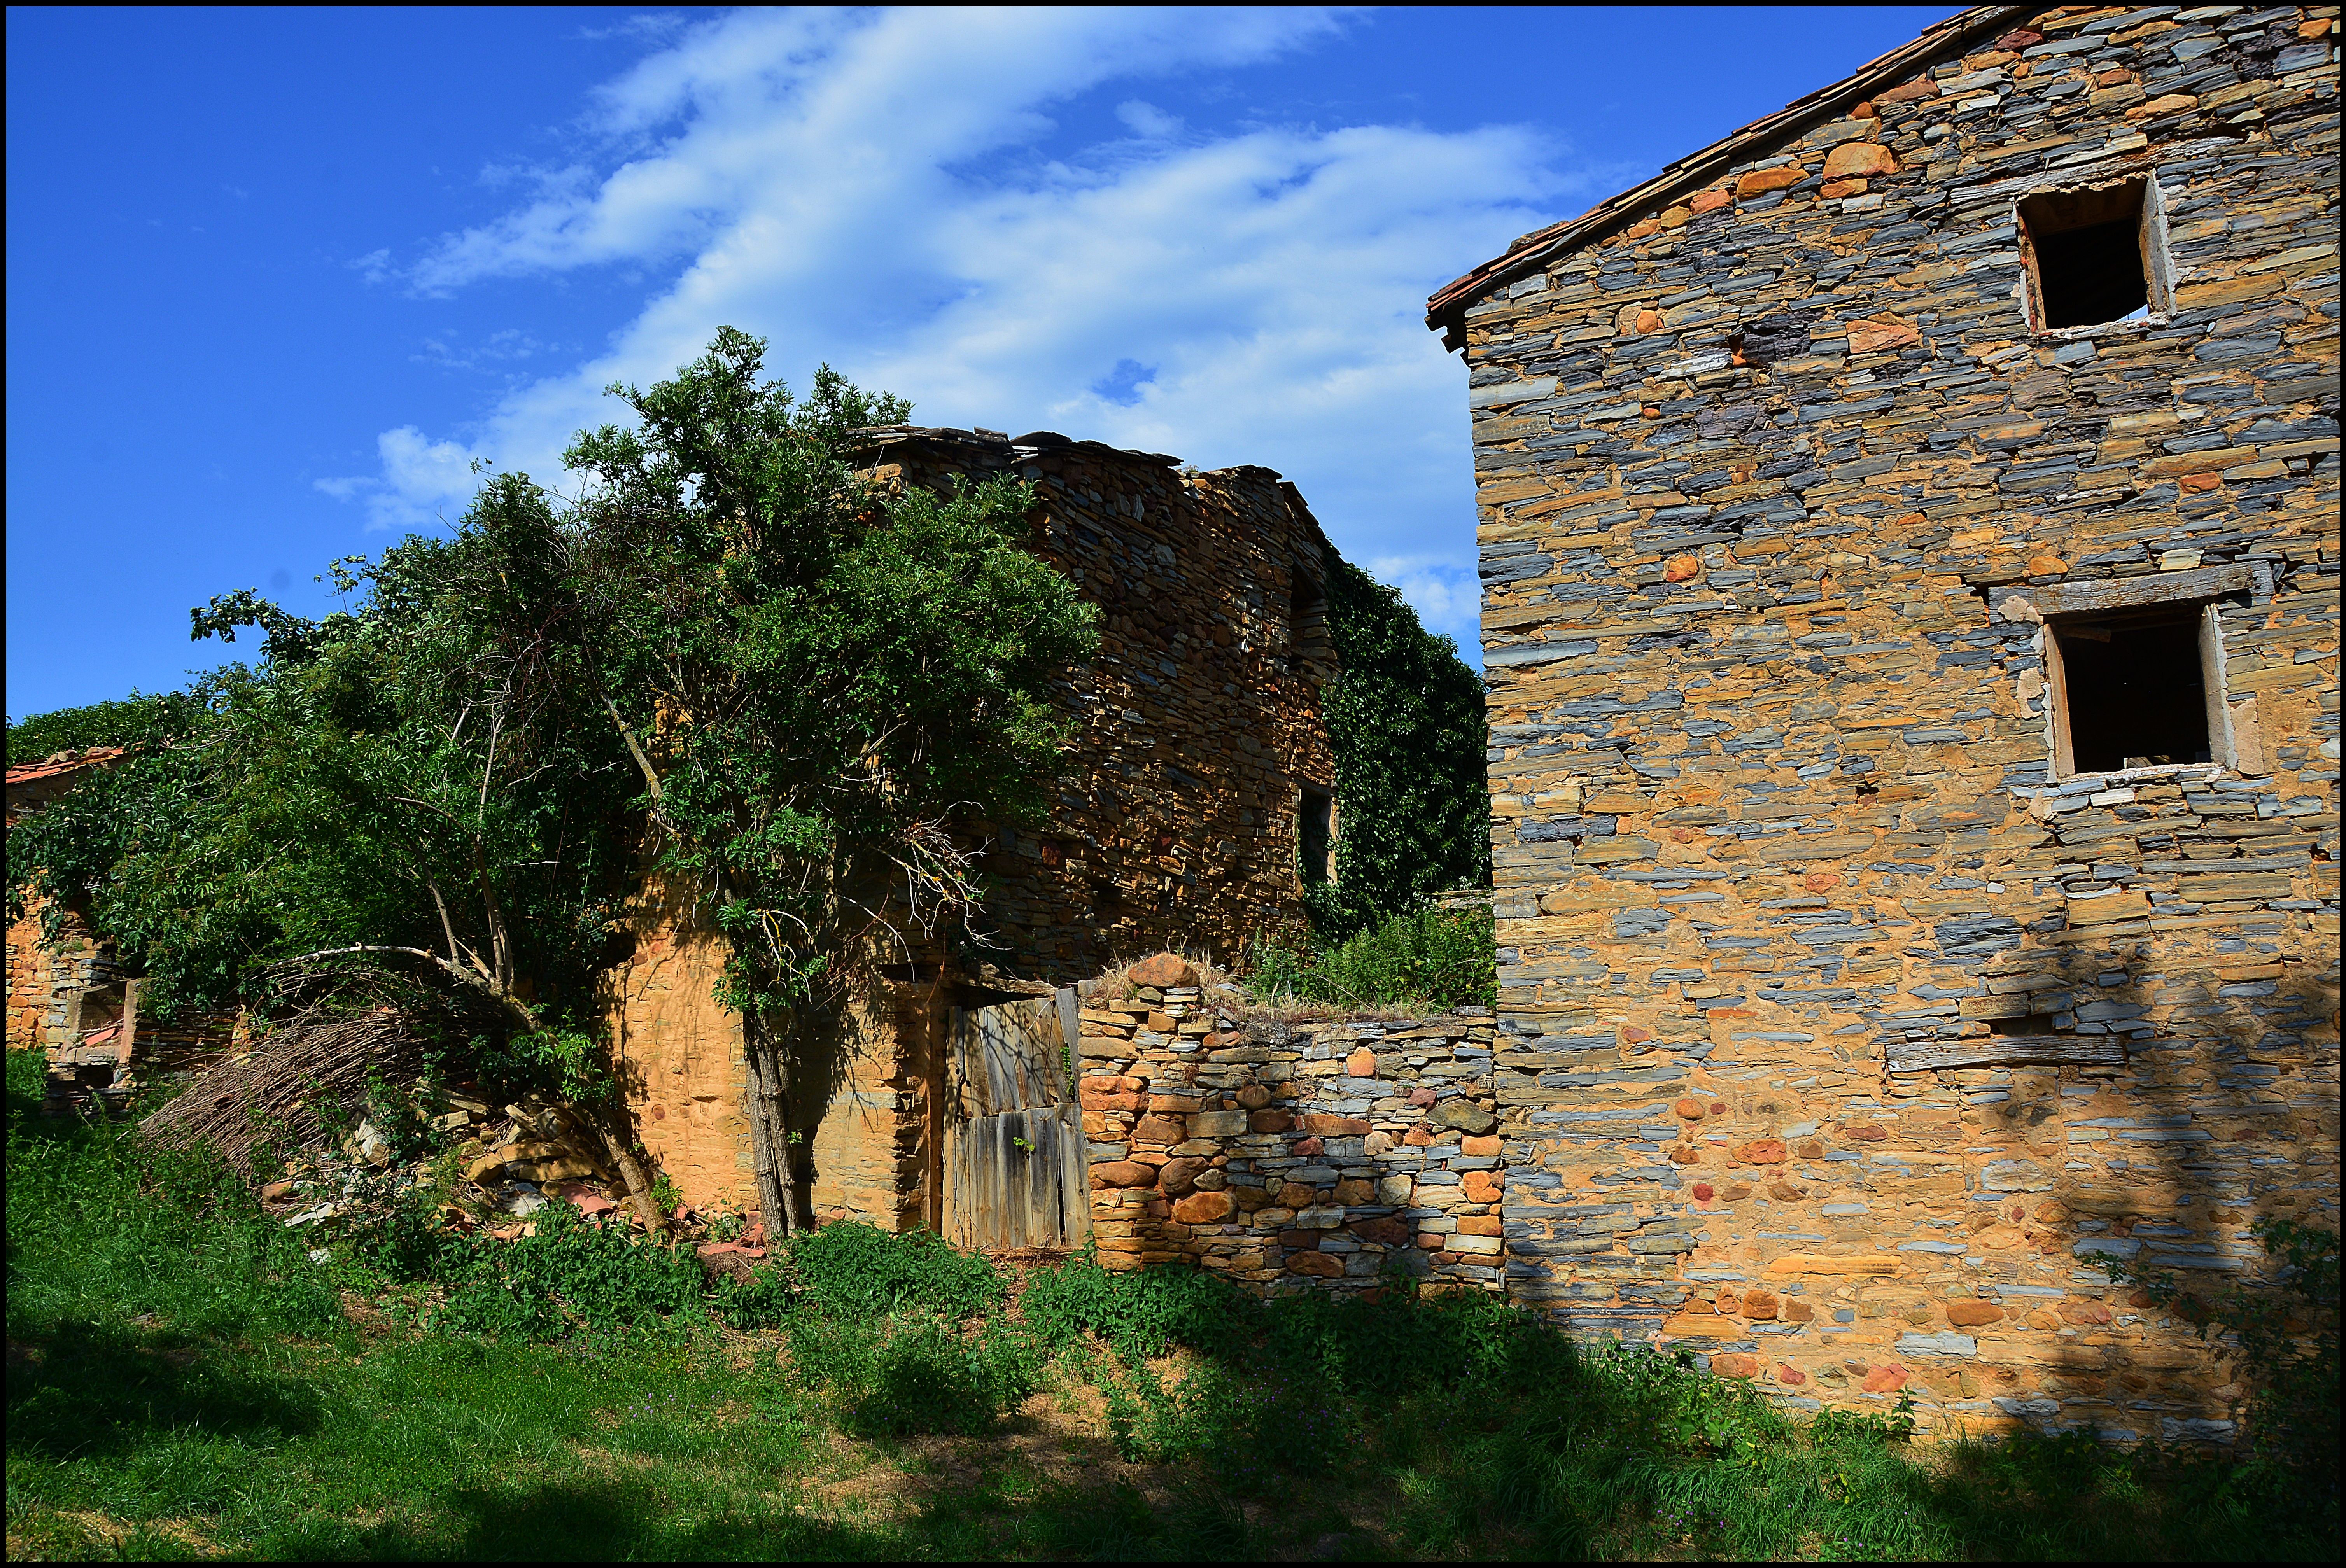
tree, rock, house, building, wall, village, cottage, castle, cool image, ruins, estate, i, rural area, ancient history